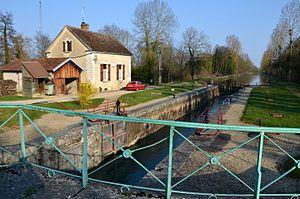
Ecluse d'Egrevin sur le canal de Bourgogne, France
Le canal de Bourgogne est une voie d'eau à petit gabarit longue de 242 km, située dans la région Bourgogne-Franche-Comté en France, et qui relie le bassin de la Seine avec le bassin du Rhône.
Germigny est une commune française située dans le département de l'Yonne, en région Bourgogne-Franche-Comté.